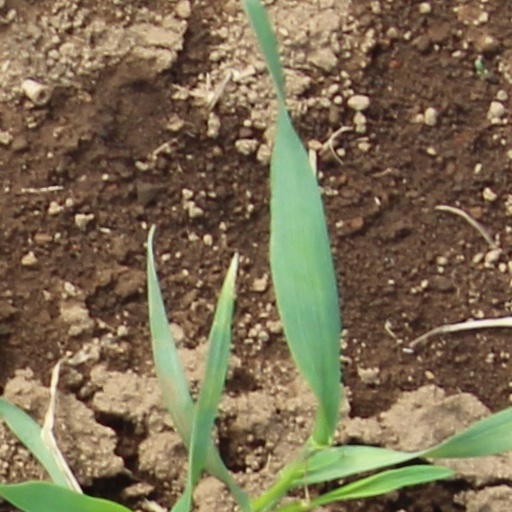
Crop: wheat